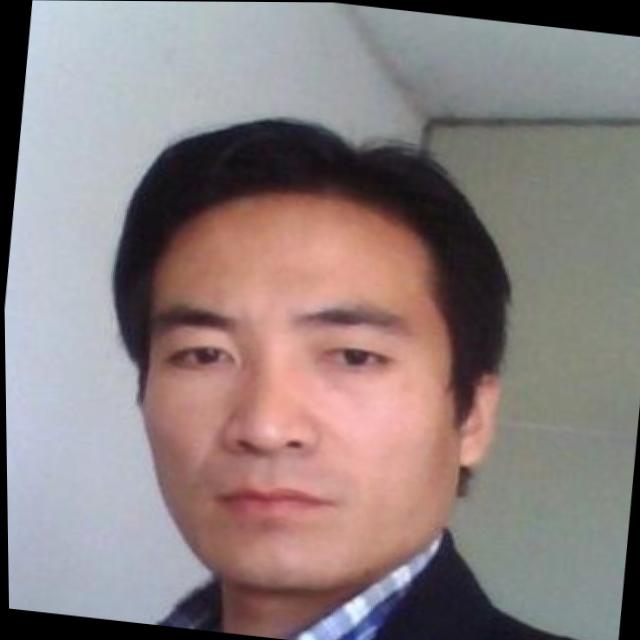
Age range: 21-44